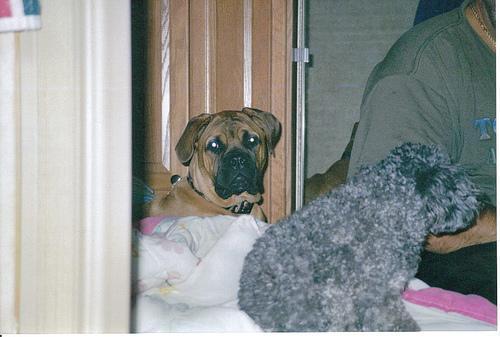
bull_mastiff